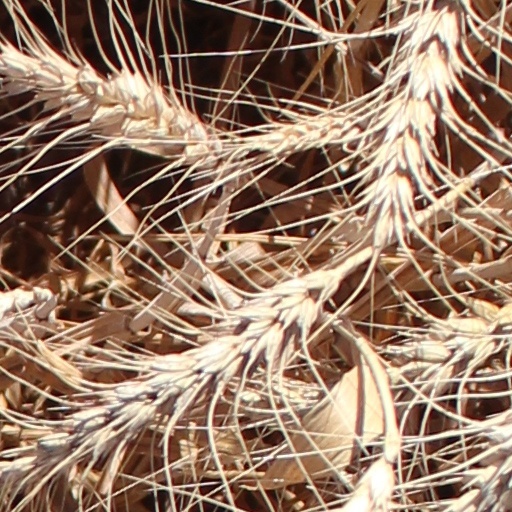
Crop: wheat